Gaudium blakelyi

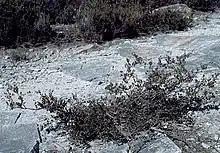
Habit at Hassans Walls, near Lithgow

Gaudium blakelyi is a species of shrub that is endemic to rocky clifftops near Lithgow in New South Wales. It has densely silky young stems, egg-shaped to elliptical leaves and white or pink flowers.